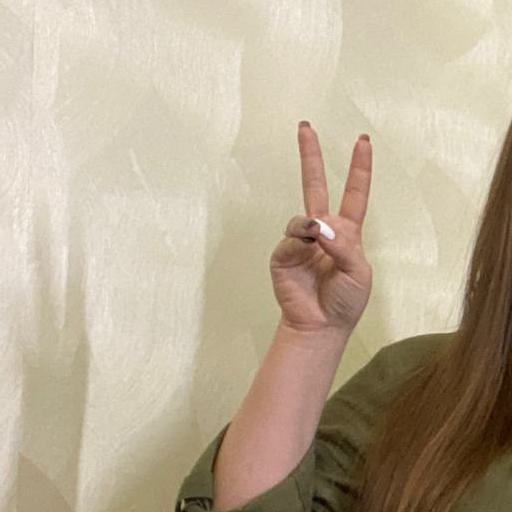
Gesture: peace